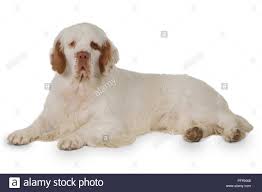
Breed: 235-n000097-clumber